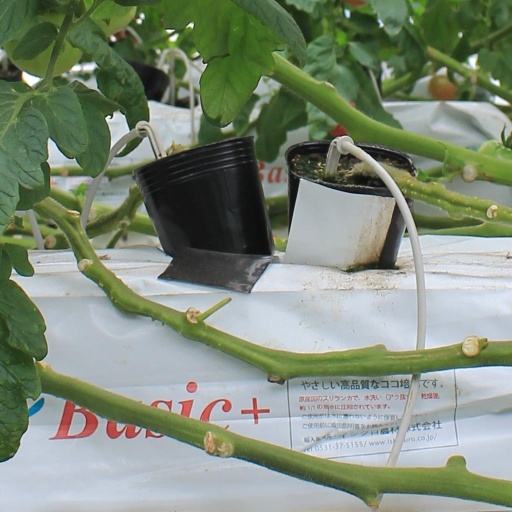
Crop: tomato